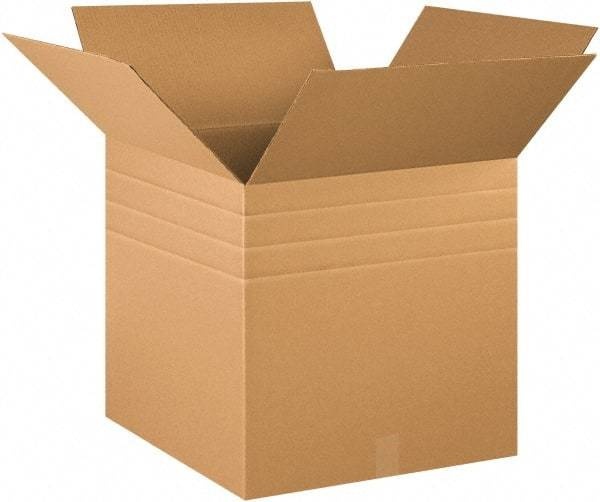
Made in USA - 20" Wide x 20" Long x 20" High Square Multi-Depth Box - 1 Wall, Kraft (Color), 95 Lb Capacity
Item #: 39556915 Brand: Made in USA Exact Tooling IR#: 04 Product Specifications Type Multi-Depth Box Width (Inch) 20 Length (Inch) 20 Height (Inch) 20 Number of Walls 1 Working Weight Capacity (Lb.) 95 Color Kraft Container Shape Square Style Multi-Depth
Brand: Made in USA
Category: Office Supplies > Shipping Supplies > Moving & Shipping Boxes